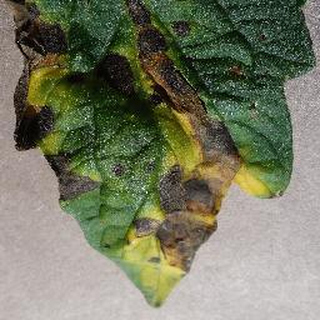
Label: tomato_early_blight